Jayson Leutwiler

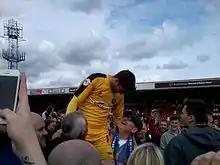
Leutwiler celebrates with Shrewsbury Town supporters after winning promotion to League One in April 2015.

Leutwiler became the eighth summer signing to join newly-relegated Shrewsbury Town in League Two on a two-year deal on 11 June 2014, where new manager Micky Mellon was rebuilding the squad. He had been recommended to the club by former Middlesbrough goalkeeper and current Shrewsbury coach Danny Coyne. He started the season as first choice goalkeeper, keeping a clean sheet in each of the first three rounds of the League Cup, all against higher division opposition, to set up a fourth round tie with Chelsea at the New Meadow. It was documented in February 2015 that Leutwiler had kept more clean sheets that season than any goalkeeper in Europe, 20 in 39 matches. Leutwiler broke the club record for most clean sheets in a league season, after keeping his 22nd clean sheet in a home match against York City, before clinching promotion to League One the following weekend with a 1–0 victory at Cheltenham Town on his 26th-birthday.